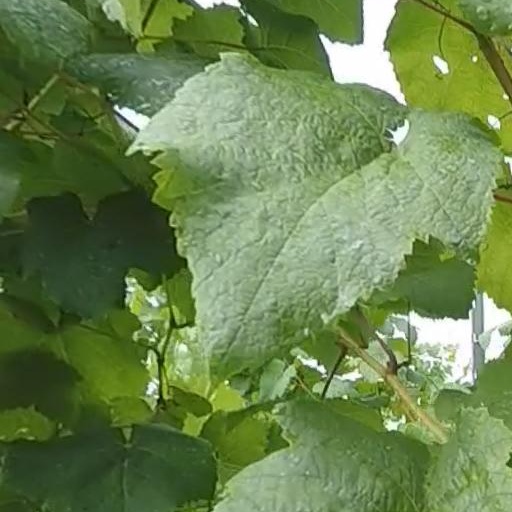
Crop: grape